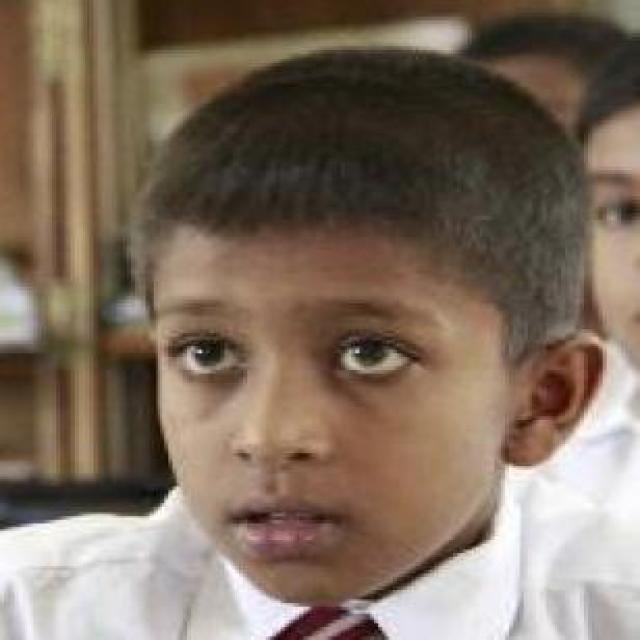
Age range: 0-12